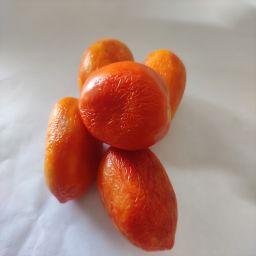
Crop: Tomato
Quality: Old